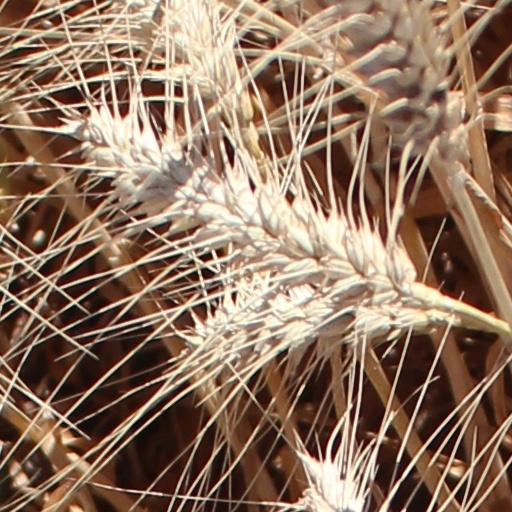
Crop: wheat